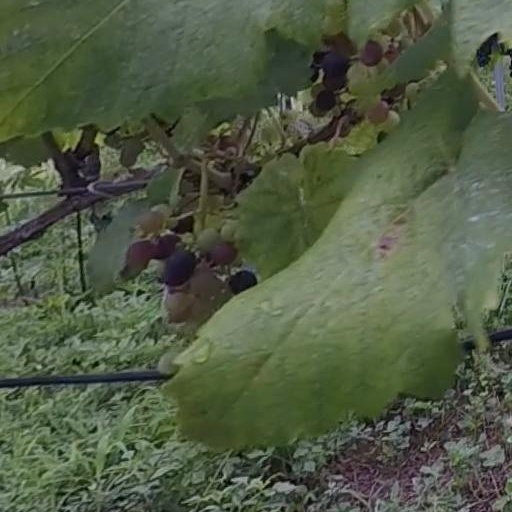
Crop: grape